On the Road

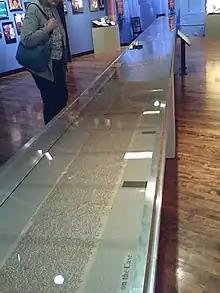
The scroll, exhibited at the Boott Cotton Mills Museum in 2007

The first draft of what was to become the published novel was written in three weeks in April 1951, while Kerouac lived with Joan Haverty, his second wife, at 454 West 20th Street in New York City's Manhattan. The manuscript was typed on what he called "the scroll"—a continuous, scroll of tracing paper sheets that he cut to size and taped together. The roll was typed single-spaced, without margins or paragraph breaks. In the following years, Kerouac continued to revise this manuscript, deleting some sections (including some sexual depictions deemed pornographic in the 1950s) and adding smaller literary passages. Kerouac wrote a number of inserts intended for "On the Road" between 1951 and 1952, before eventually omitting them from the manuscript and using them to form the basis of another work, "Visions of Cody" (1951–1952). "On the Road" was championed within Viking Press by Malcolm Cowley and was published by Viking in 1957, based on revisions of the 1951 manuscript. Besides differences in formatting, the published novel was shorter than the original scroll manuscript and used pseudonyms for all of the major characters.